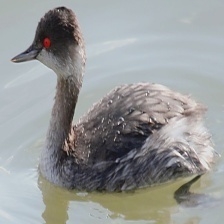
Species: BLACK-NECKED GREBE
Scientific name: PODICEPS NIGRICOLLIS